Halley Research Station

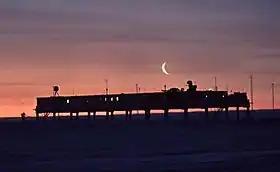
Halley V, Winter 1999

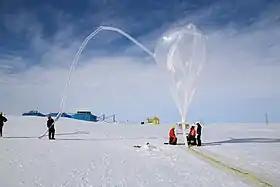
A balloon from NASA's BARREL program begins to rise over the brand new Halley VI Research Station, which had its grand opening in February 2013

Halley VI is a string of eight modules which, like Halley V, are jacked up on hydraulic legs to keep it above the accumulation of snow. Unlike most of Halley V, there are retractable giant skis on the bottom of these legs, which allow the building to be relocated periodically.